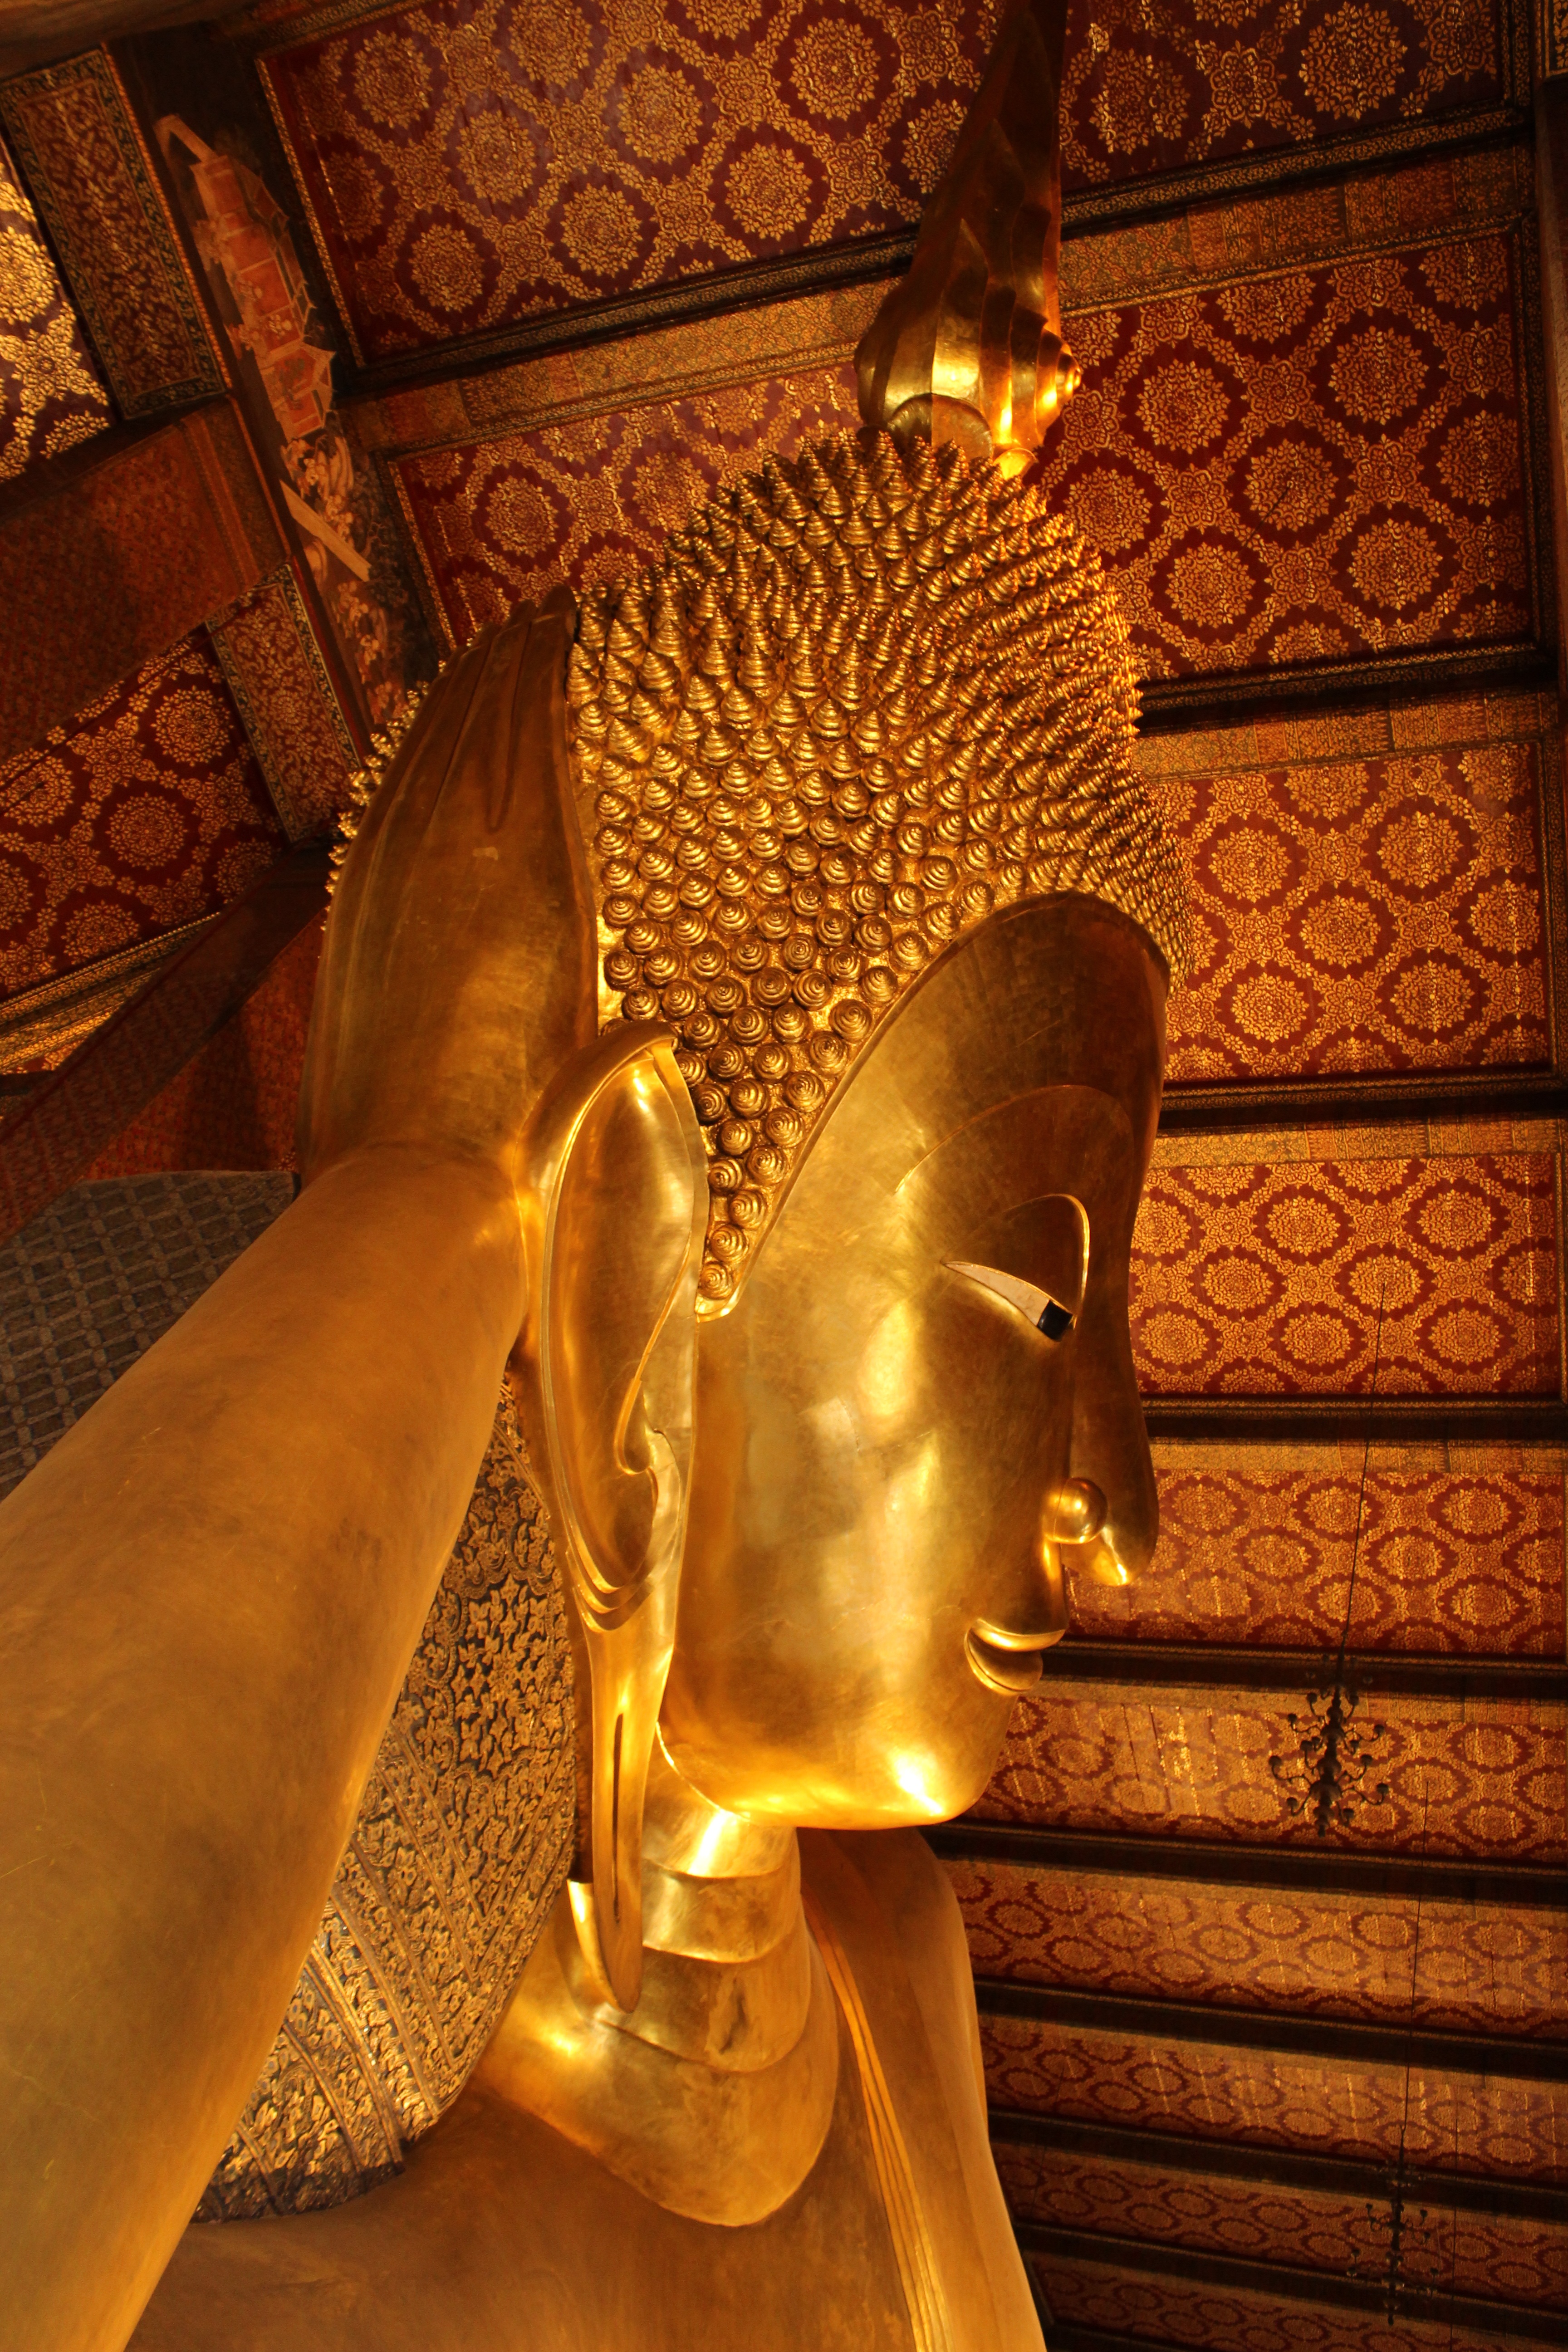
wood, statue, golden, lighting, interior design, sculpture, art, temple, head, buddha, carving, ancient history